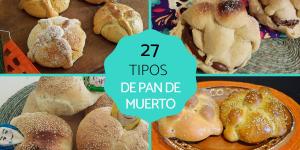
tipos de pan de muerto